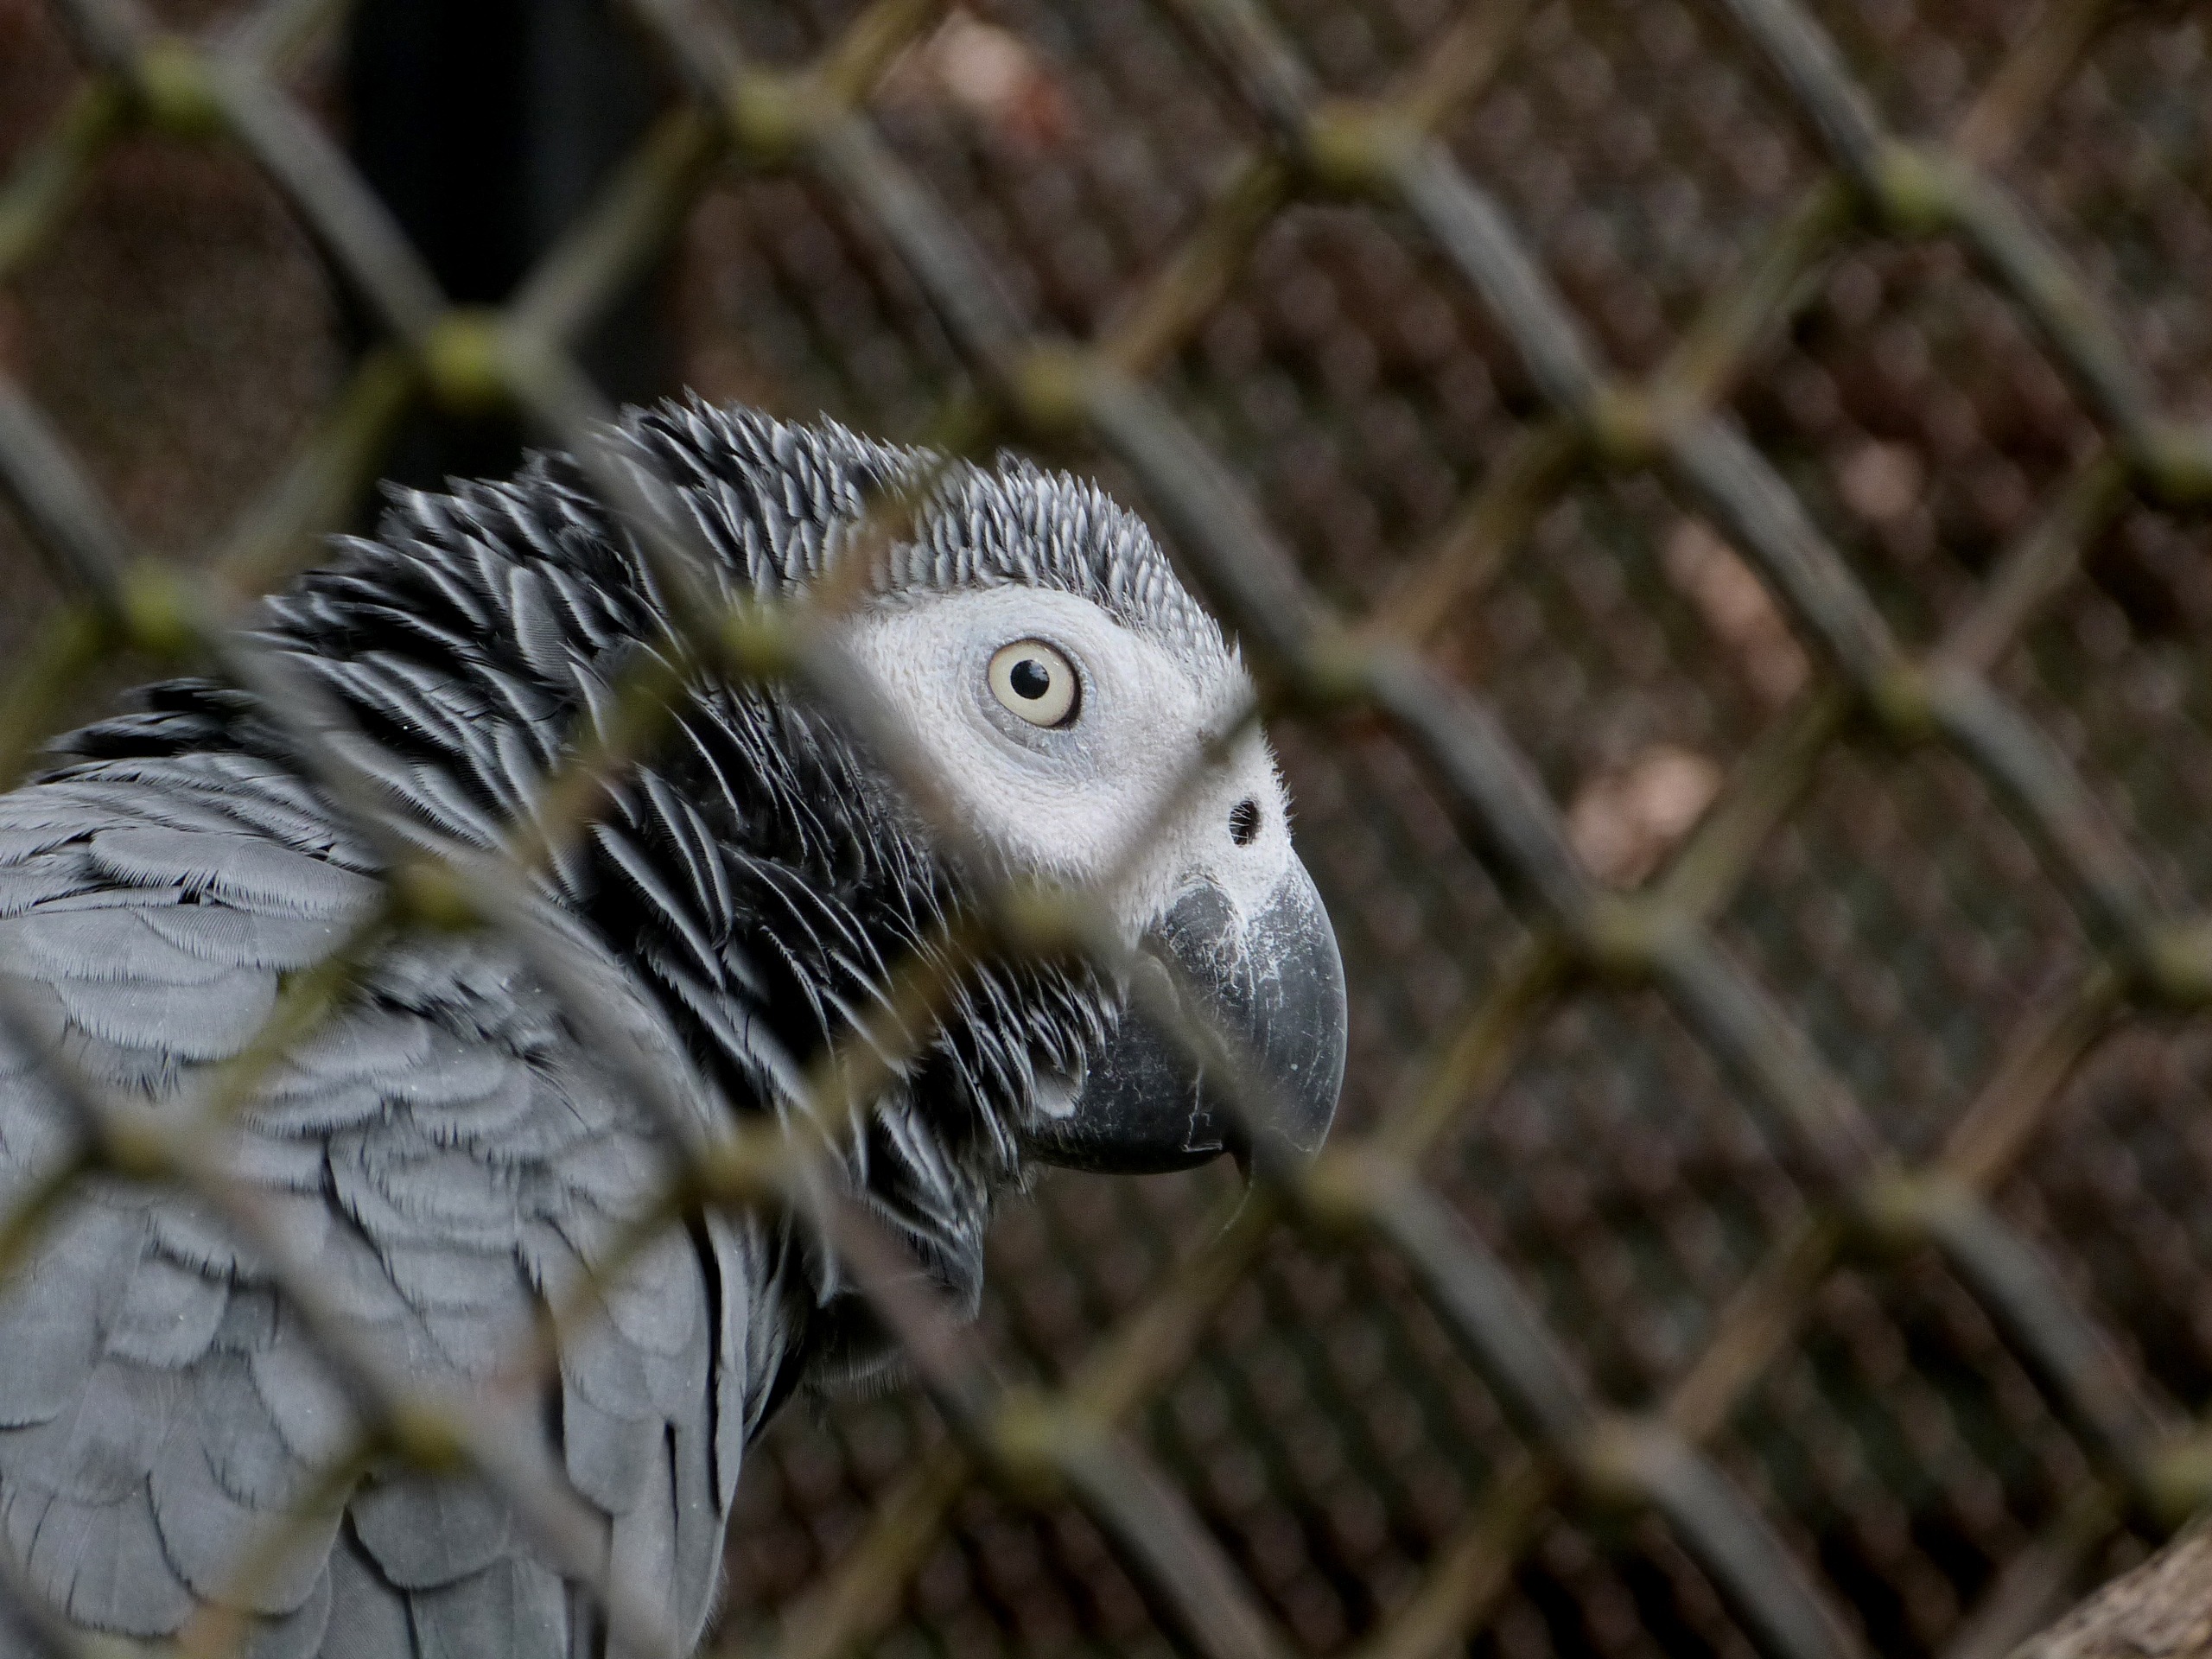
bird, wildlife, zoo, green, beak, owl, fauna, cage, bird of prey, close up, vertebrate, parakeet, caged, psittacus erithacus, common pet parakeet, african gray parrot, gray parrot, zako